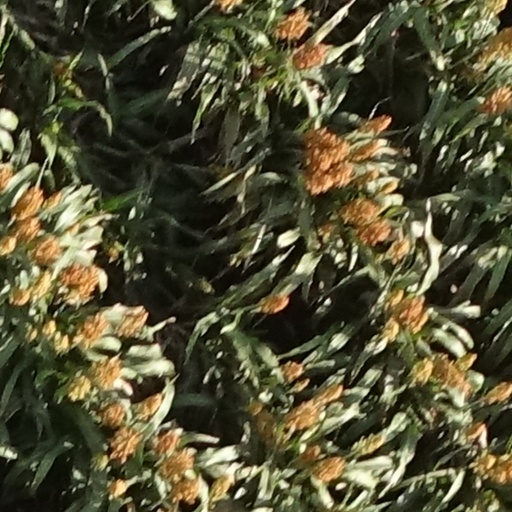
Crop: sorghum